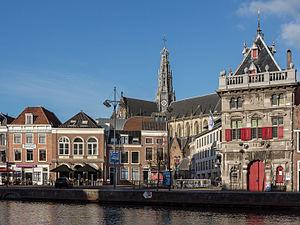
Haarlem, également connue sous le nom de Harlem en français, est une ville et commune néerlandaise, chef-lieu de la province de Hollande-Septentrionale et centre de la région méridionale du Kennemerland. Lors du recensement de 2016, elle compte 158 395 habitants.